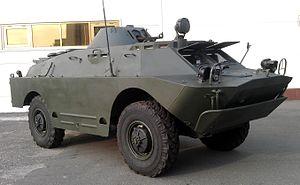
Le BRDM-2 est un véhicule de reconnaissance utilisé des années 1960 à nos jours par l'Union soviétique puis par la Russie et par de nombreux pays dont ceux du défunt Pacte de Varsovie. Il est directement issu de son prédécesseur, le BRDM-1. Il sert par ailleurs de châssis à des systèmes d'armes antichar et antiaériens.